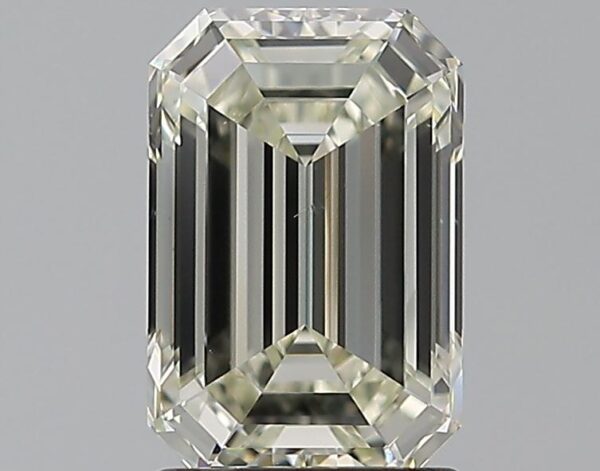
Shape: emerald
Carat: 1.71
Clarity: VS1
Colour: L
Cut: EX
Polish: EX
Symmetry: EX
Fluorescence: F
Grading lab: GIA
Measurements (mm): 8.41 x 5.6 x 3.79